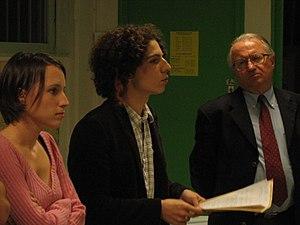
Le président de Prun', Pierre Montel, entouré par Chloé Le Bail et Patrick Mareschal.
Prun' est l'acronyme de « Première radio universitaire nantaise ». Station de radio associative, elle a commencé à émettre périodiquement en mai 1999. En mai 2007, le Conseil supérieur de l'audiovisuel lui a accordé une antenne permanente à Nantes.